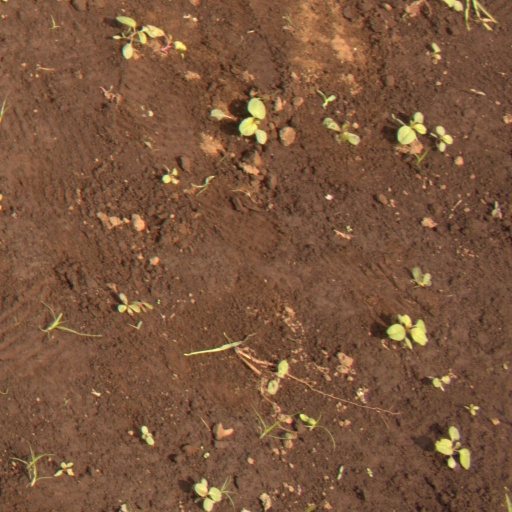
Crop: soybean